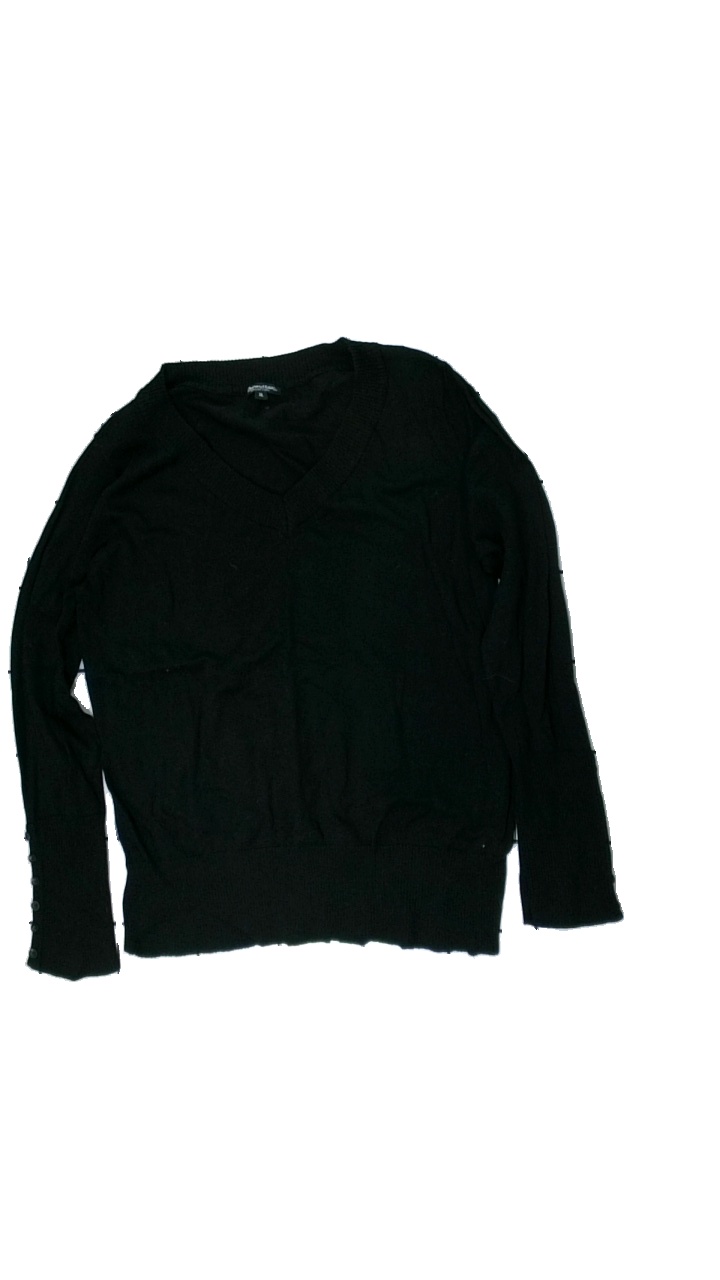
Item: Sweater (Ladies)
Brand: Brandtex
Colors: Black
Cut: Regular, V-collar
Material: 100% cotton
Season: All
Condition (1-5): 3
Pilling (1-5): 2
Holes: Minor
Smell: Minor
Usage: Export
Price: <50